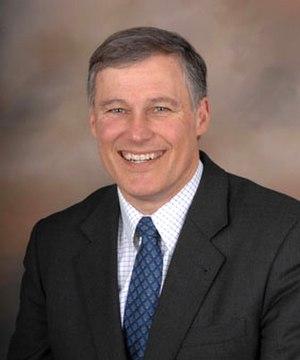
Cet article est une liste des gouverneurs de l'État américain de Washington.